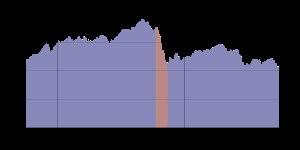
Le krach de 1929 est une crise boursière qui se déroula à la Bourse de New York entre le jeudi 24 octobre et le mardi 29 octobre 1929. Cet événement, le plus célèbre de l'histoire boursière, marque le début de la Grande Dépression, la plus grande crise économique du XXᵉ siècle. Les jours-clés du krach ont hérité de surnoms distincts : le 24 octobre est appelé « jeudi noir », le 28 octobre est le « lundi noir », et le 29 octobre est le « mardi noir », dates-clés de l'histoire boursière. Conséquence directe, aux États-Unis, le chômage et la pauvreté explosent pendant la Grande Dépression et poussent quelques années plus tard à une réforme agressive des marchés financiers.